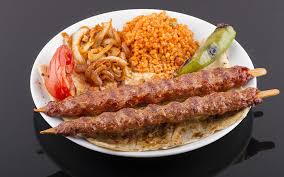
Yemek: kebap